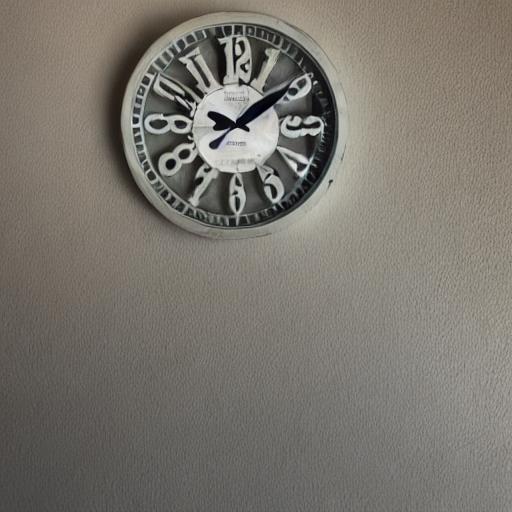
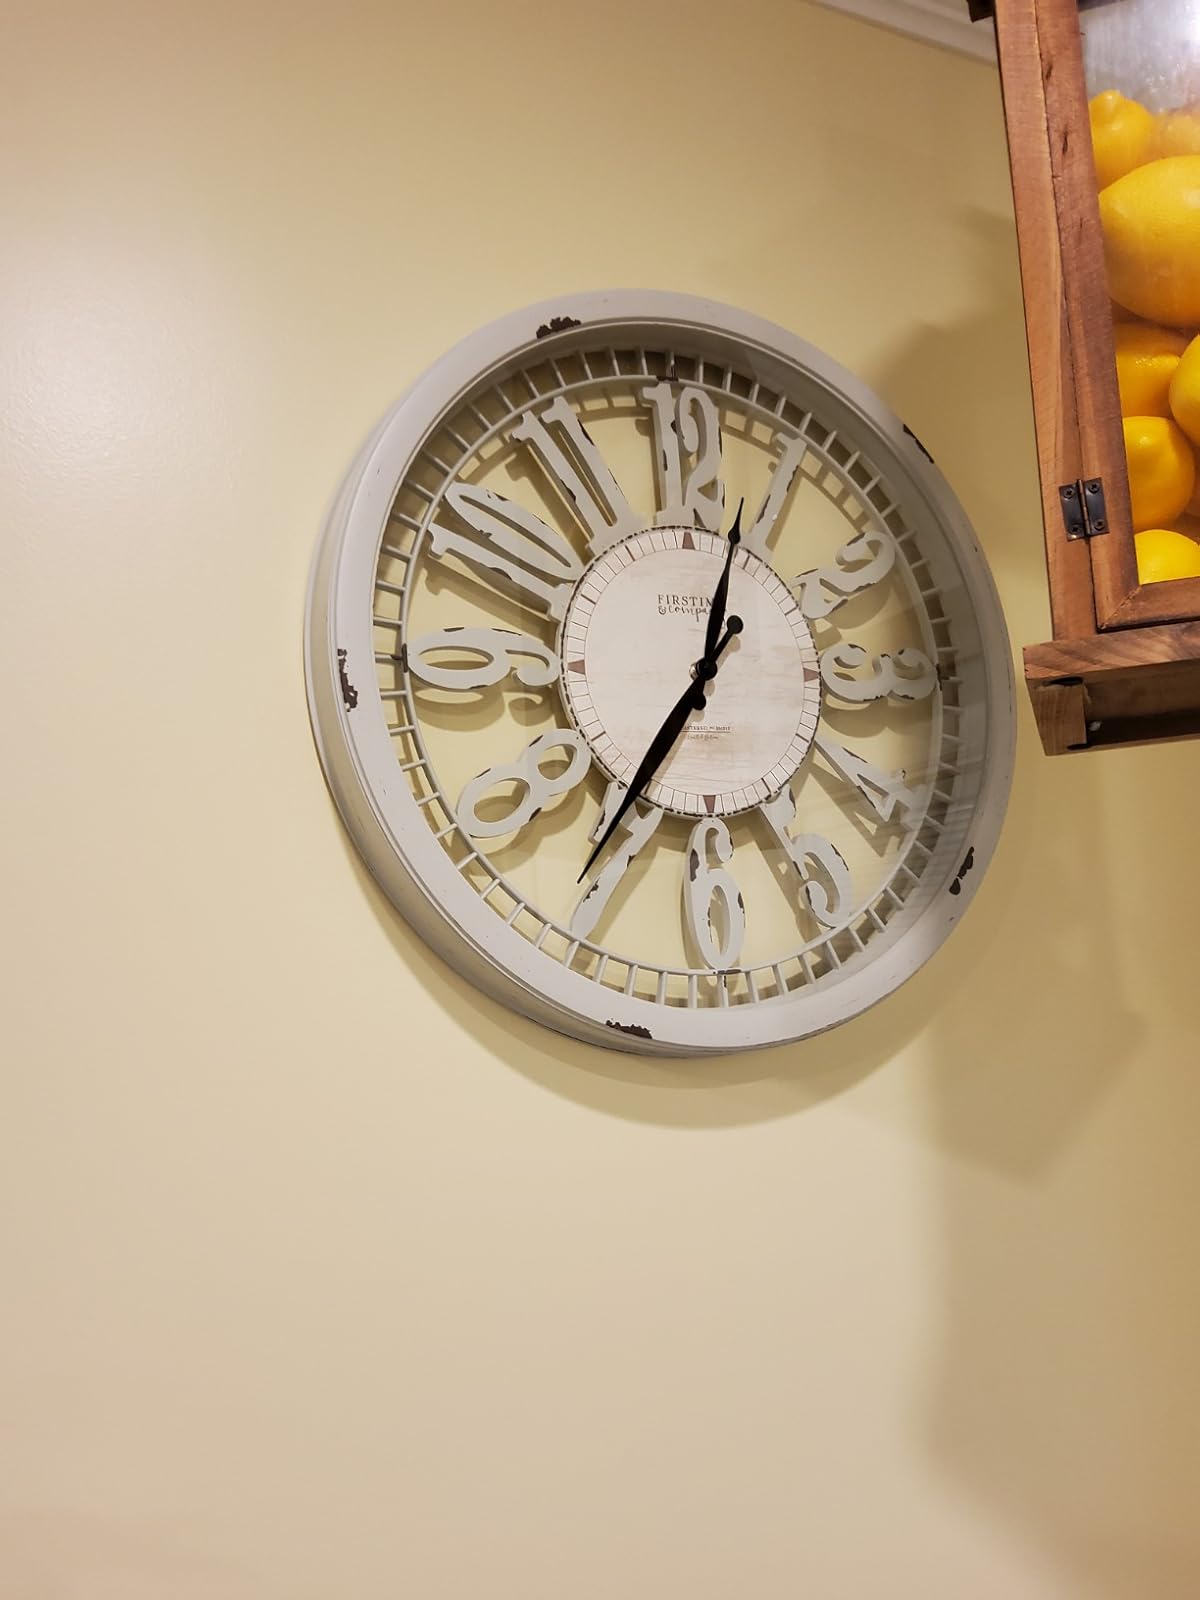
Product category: clock
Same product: no